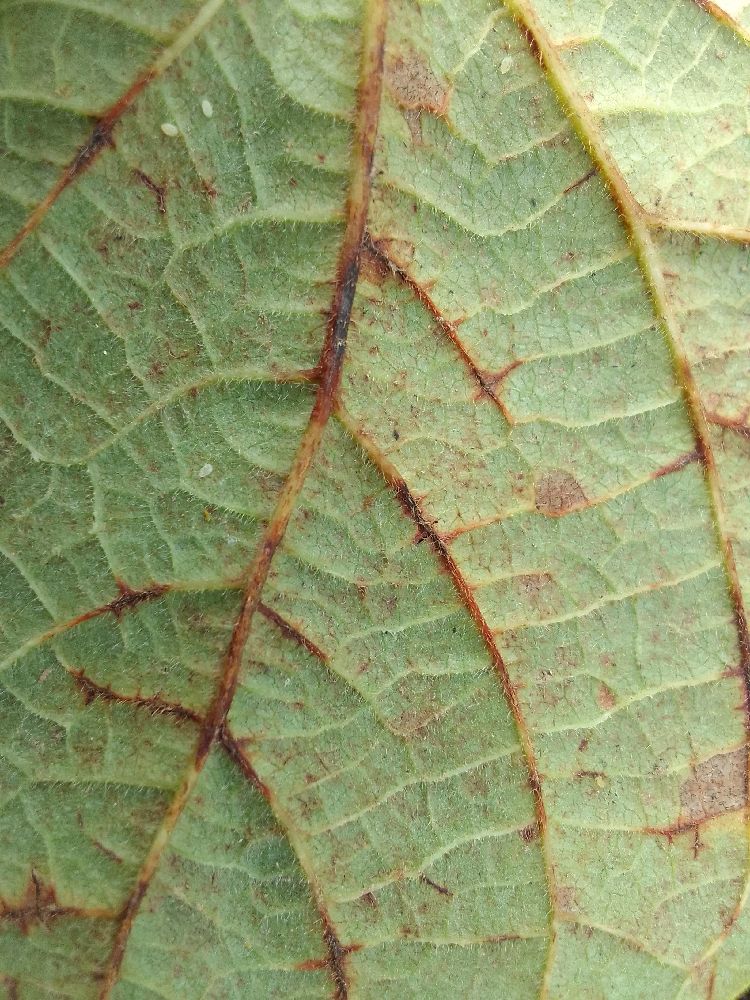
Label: anthracnose